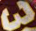
Number: 3